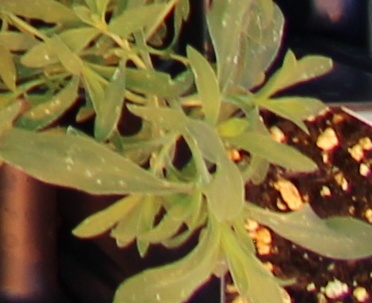
Label: Kochia